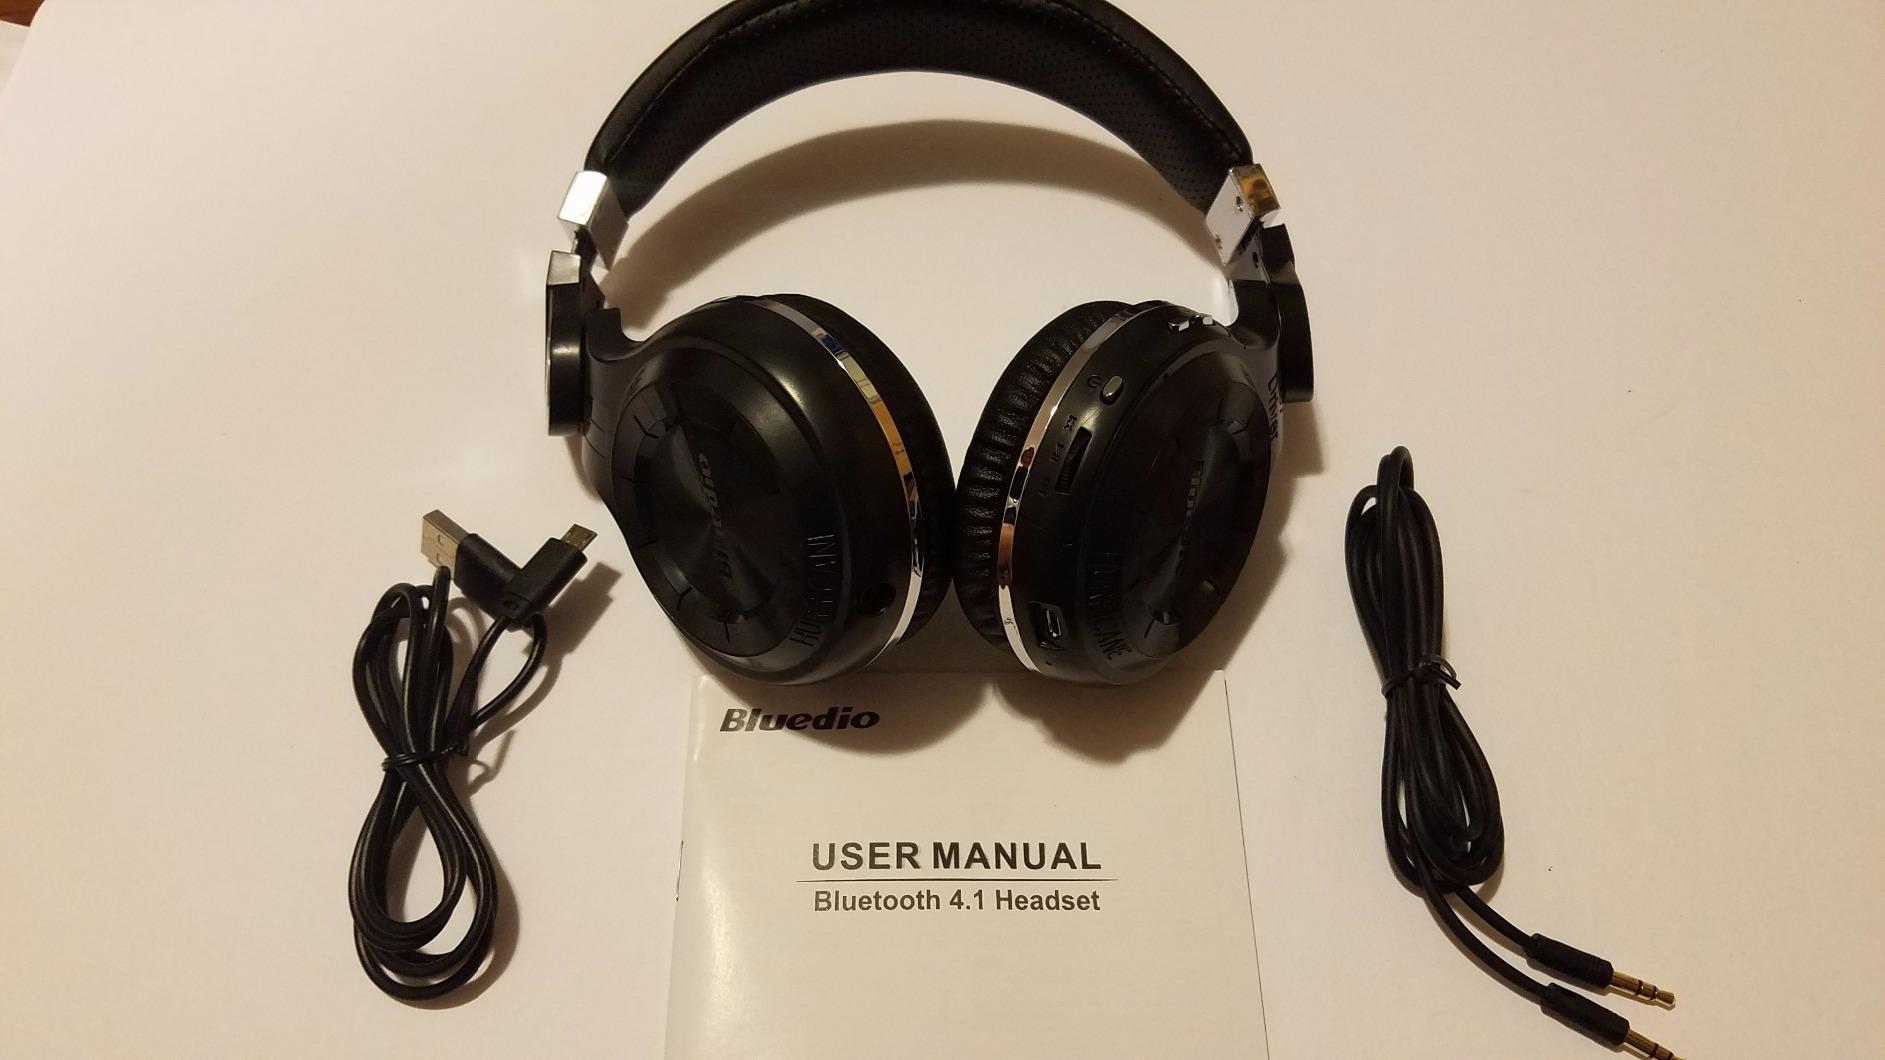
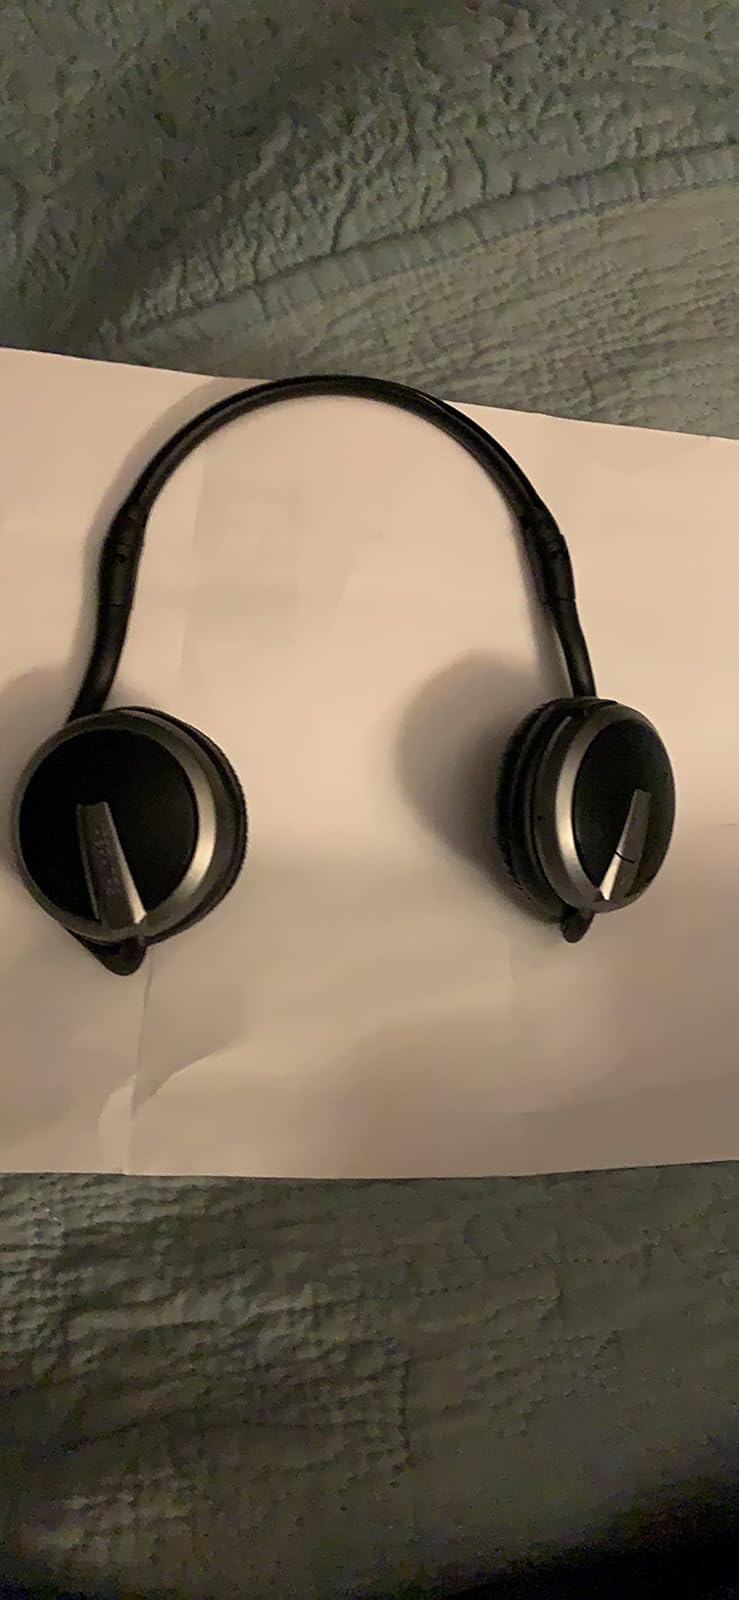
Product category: headphones
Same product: no